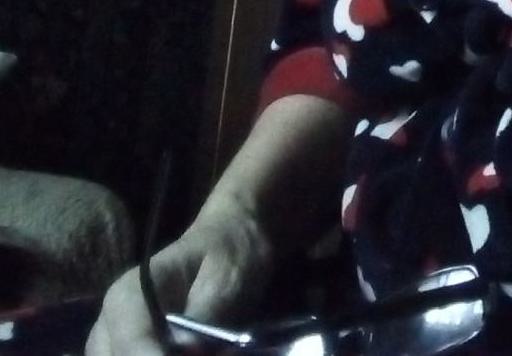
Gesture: no_gesture